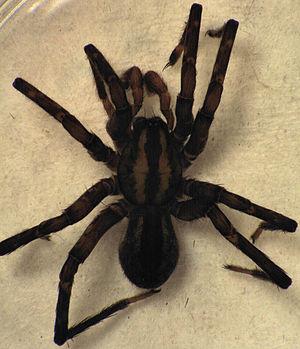
Les Gradungulidae sont une famille d'araignées aranéomorphes.
Gradungula sorenseni, unique représentant du genre Gradungula, est une espèce d'araignées aranéomorphes de la famille des Gradungulidae.